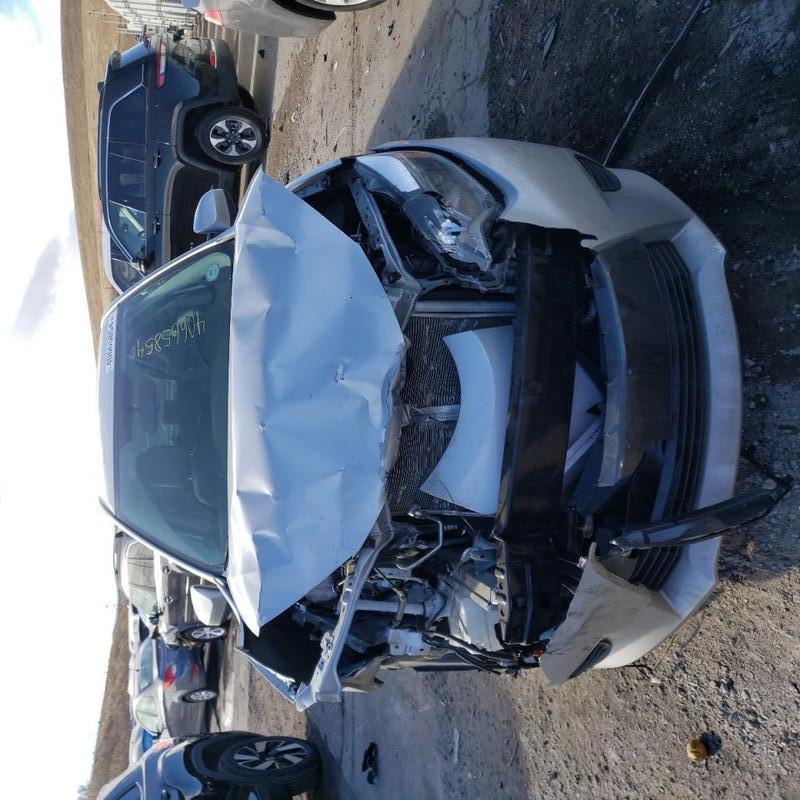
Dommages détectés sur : plaque d'immatriculation avant, pare-choc avant, feu avant droit, feu avant gauche, capot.
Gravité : majeur